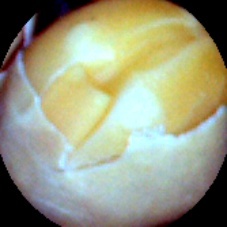
Label: Skin-damaged